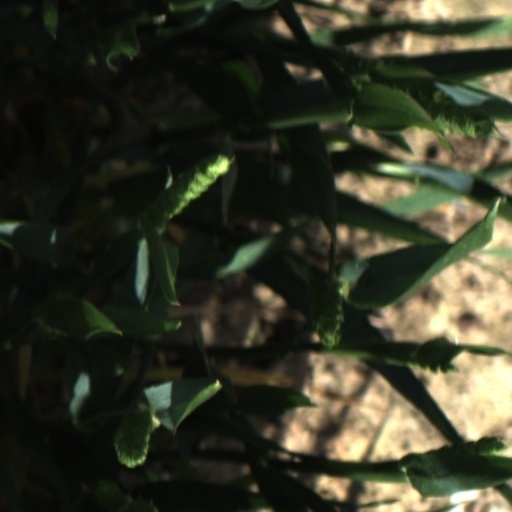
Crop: wheat